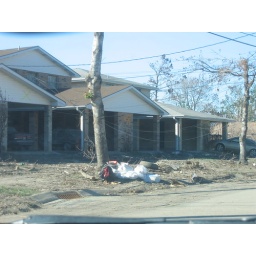
Everything is dead where water washed over the levee - no grass no trees no bushes